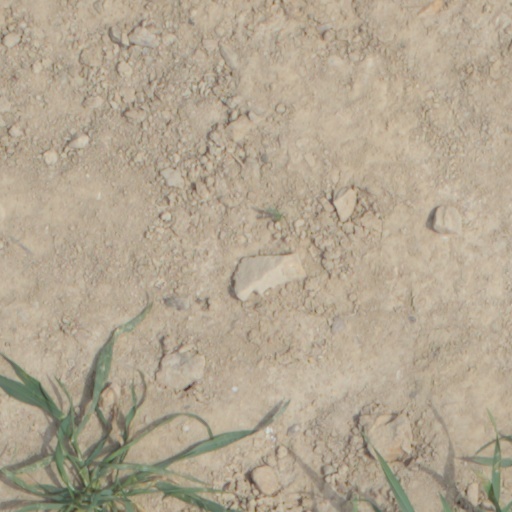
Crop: wheat